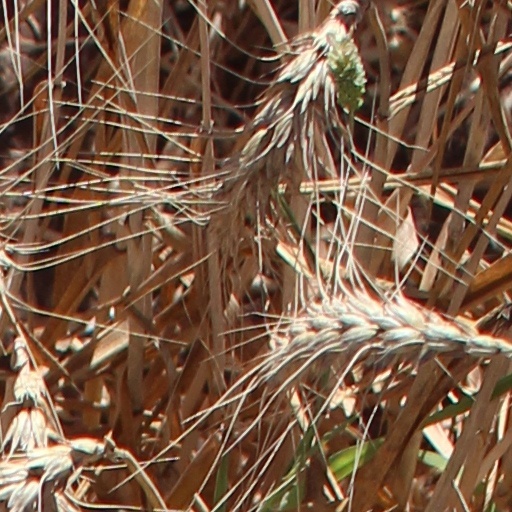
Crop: wheat